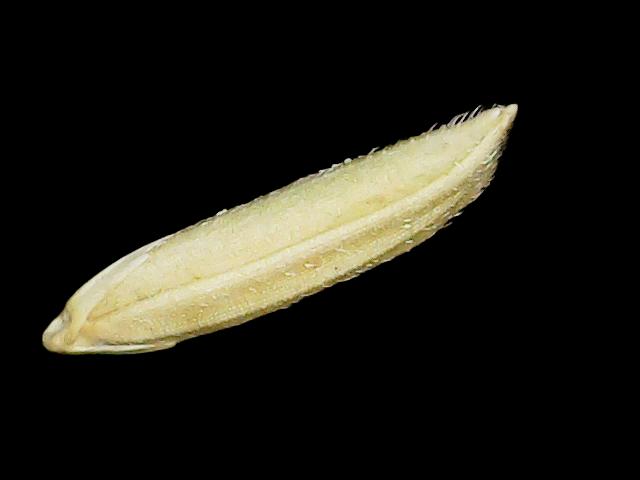
Rice variety: Binadhan21